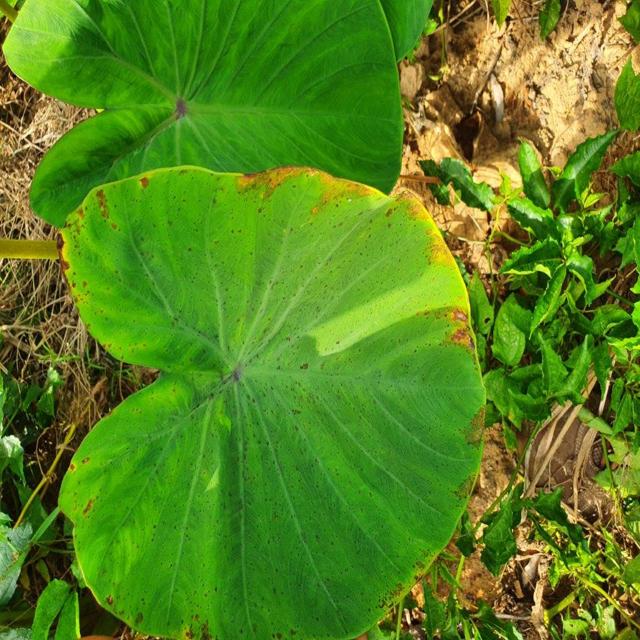
Label: Mid_Blight